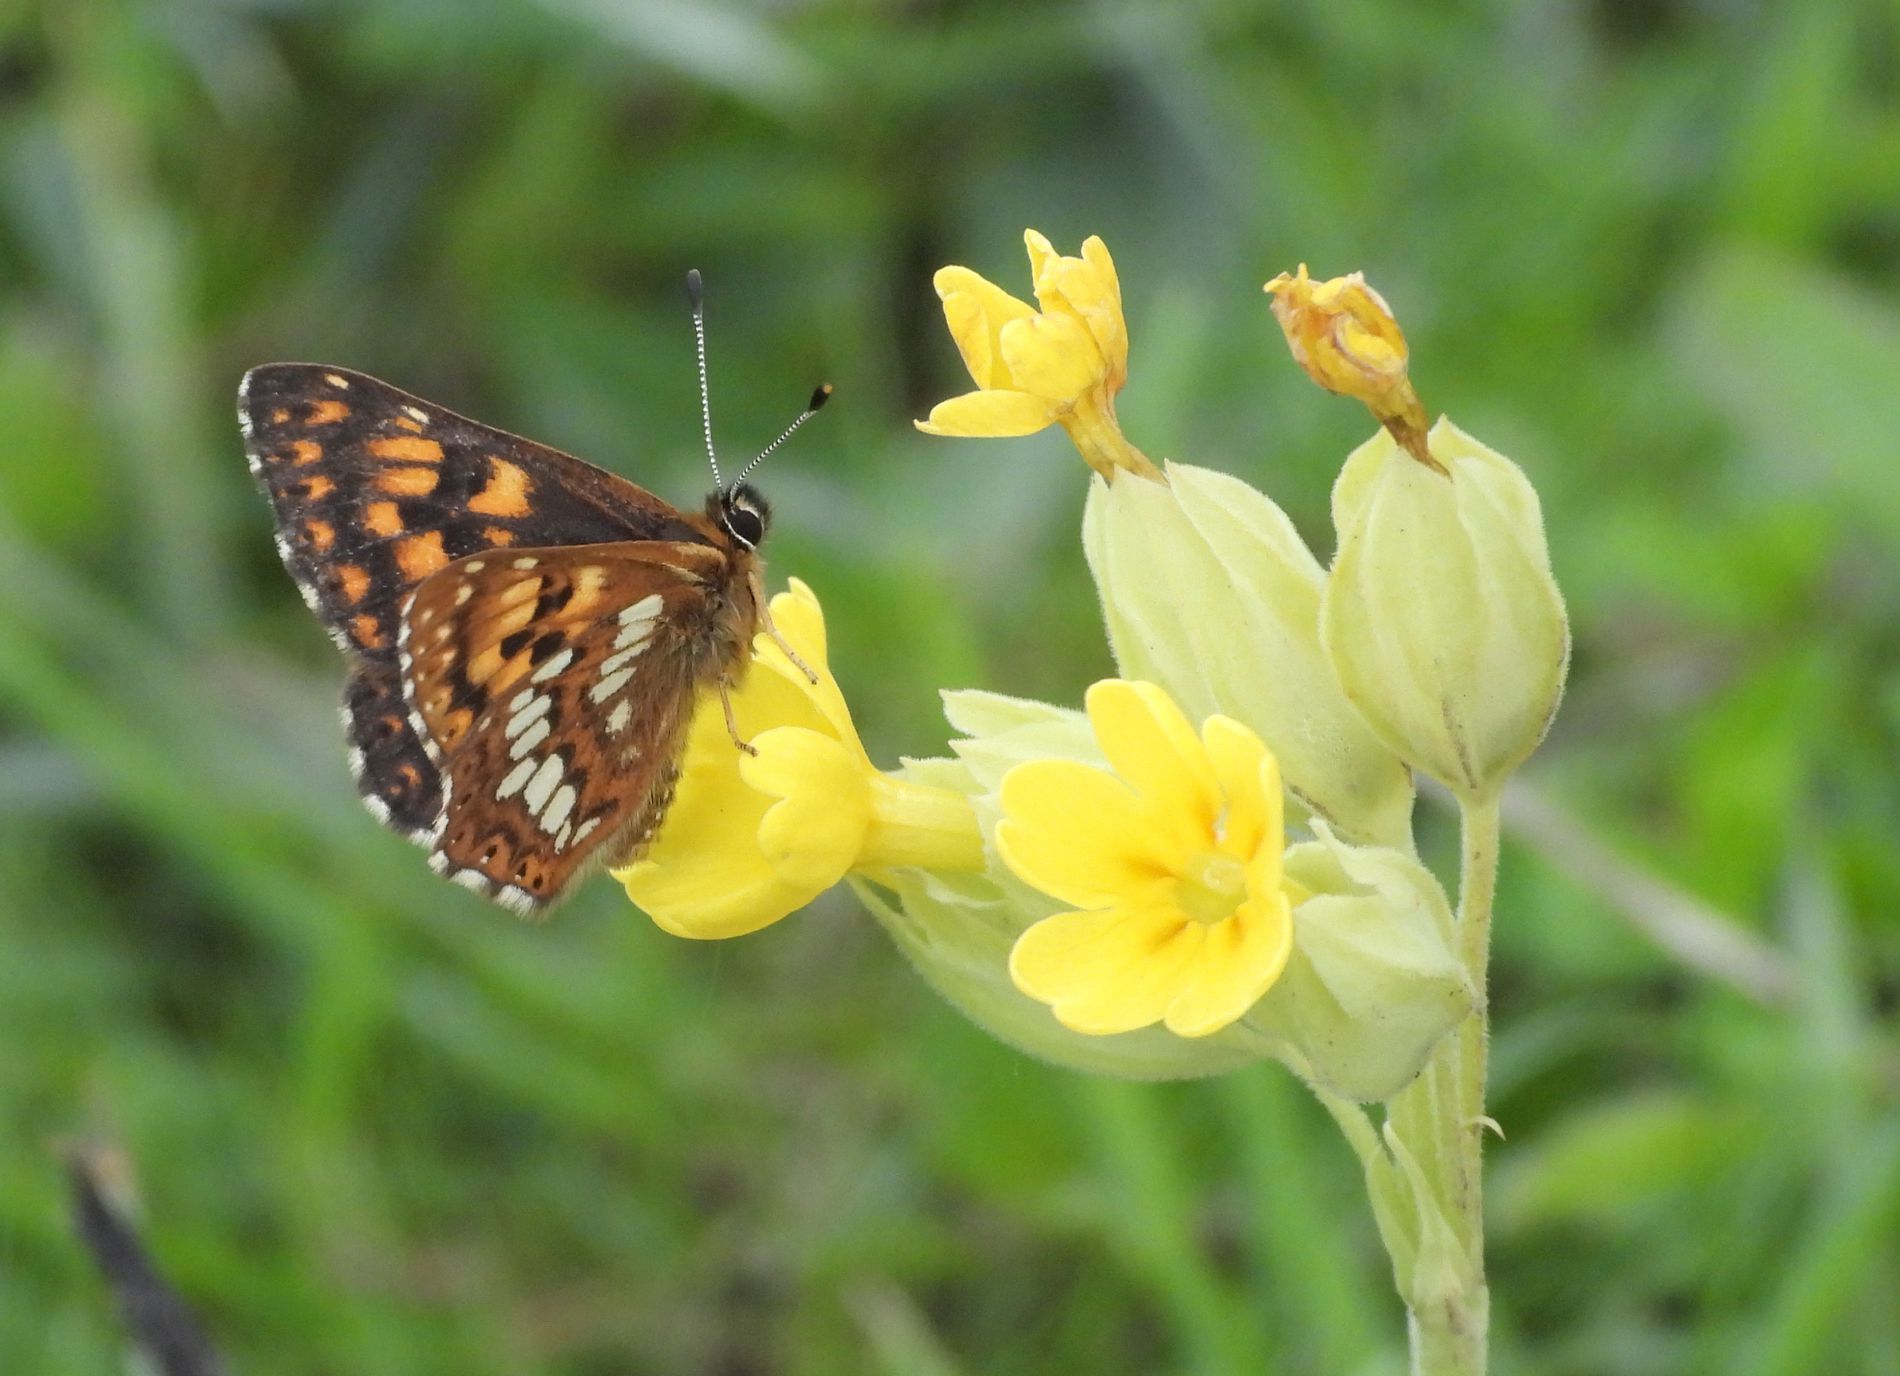
A moth restting on a yellow flower.
This photo features a vibrant moment of a small moth taking a rest on a bright yellow flower with a blurry green background which is seemingly a green field.
A close up scene captured of a brown moth with little black, orange, and white scratches on its wings standing on a yellow flower within a bunch of yellow flowers in a background of blurry green grass which seemingly is a green field. The overall sense this photo evokes is freshness and springtime along with peace and meditation.
Labels: Flower, Petal, Plant, Daisy, Anemone, Anther, Geranium, Animal, Insect, Invertebrate, Butterfly, Nature, Outdoors, Daffodil, Monarch, Leaf, Pollen, Aquilegia, background, moth, Blurry Background
Camera: NIKON CORPORATION COOLPIX P1000
Aperture: F4
Exposure: 1/800 sec
ISO: 400
Focal length: 27.9 mm